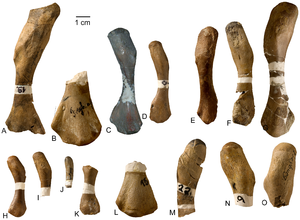
La liste suivante comprend tous les genres qui sont inclus dans l'ordre des Nothosauroidea et des Pistosauroidea, en excluant les plésiosaures.